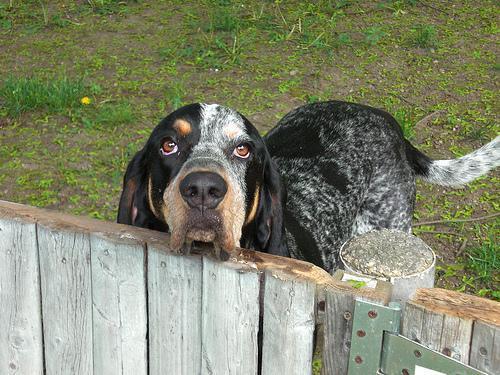
bluetick